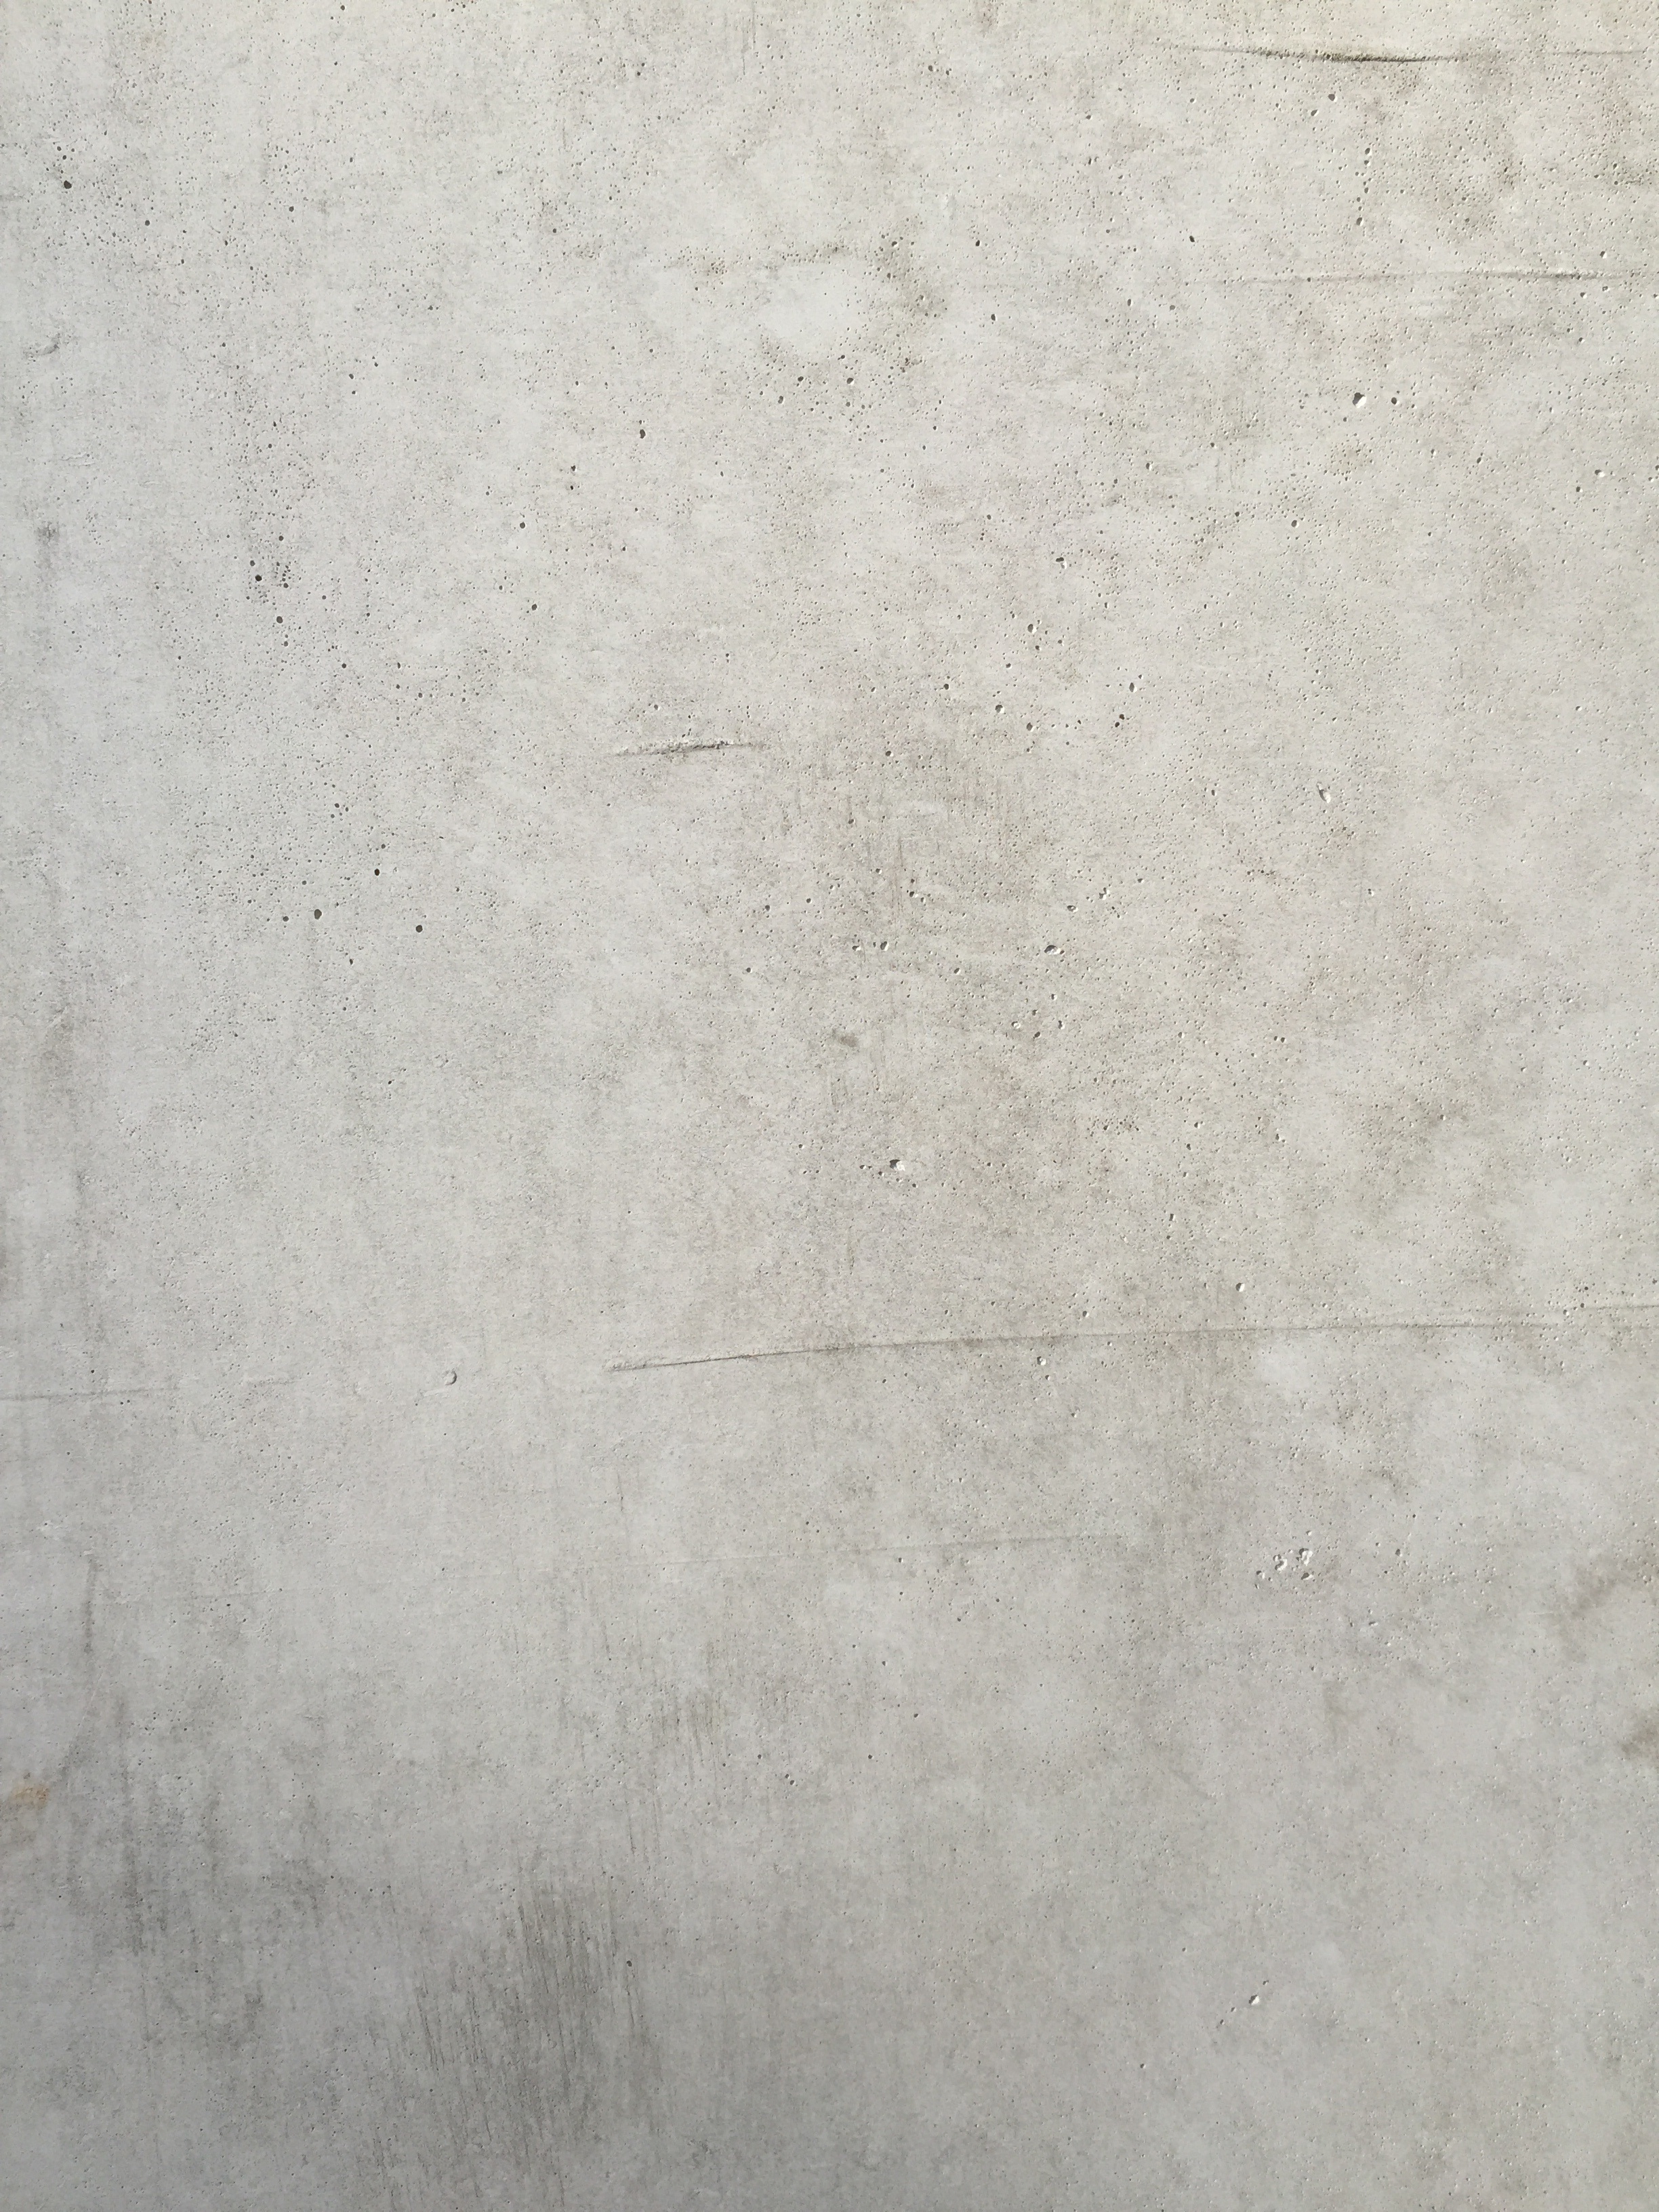
texture, floor, home, wall, line, smooth, facade, tile, material, surface, build, plaster, hauswand, flooring, laminate flooring